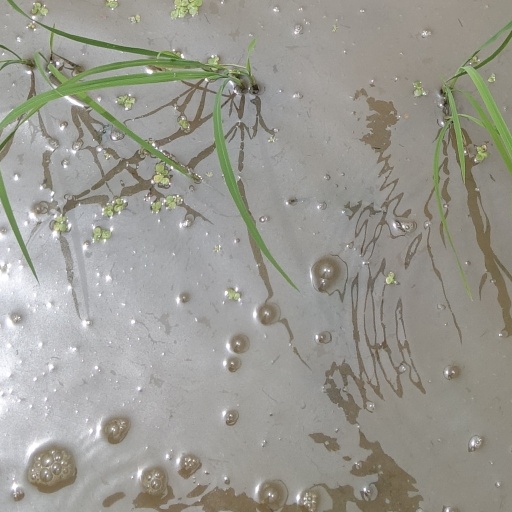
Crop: rice